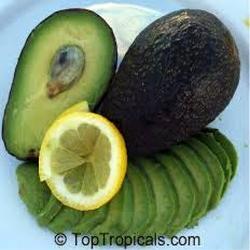
Label: Avocado